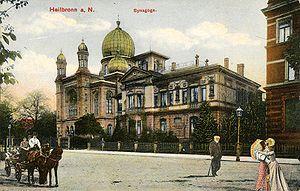
Christoph Adolf Wolff est un architecte allemand, architecte conseil de la ville de Stuttgart.